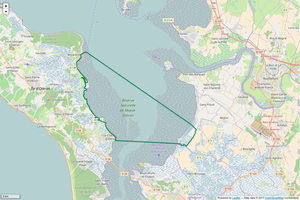
Périmètre de la RNN de Moëze-Oléron.
La Réserve naturelle nationale de Moëze-Oléron est une réserve naturelle nationale française, située en Charente-Maritime entre l'île d'Oléron et le continent. Classée en 1985 et 1993, elle occupe une surface de 6 400 hectares et protège des milieux littoraux, des prairies humides et prés-salés.